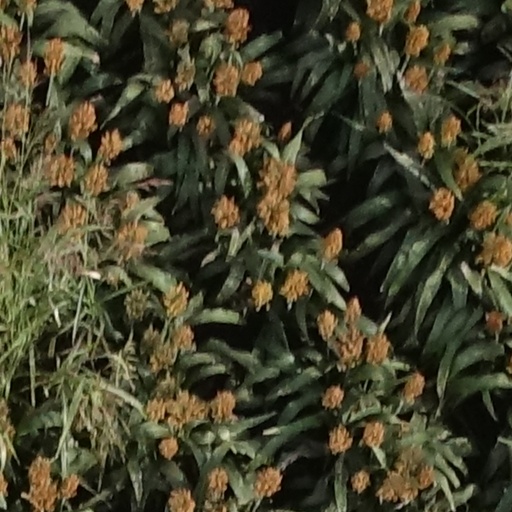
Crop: sorghum